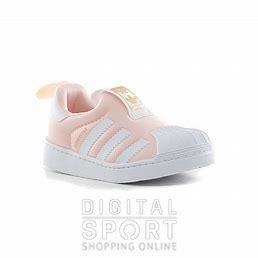
Brand: adidas
Model: originals Adidas Originals Superstar 360 I